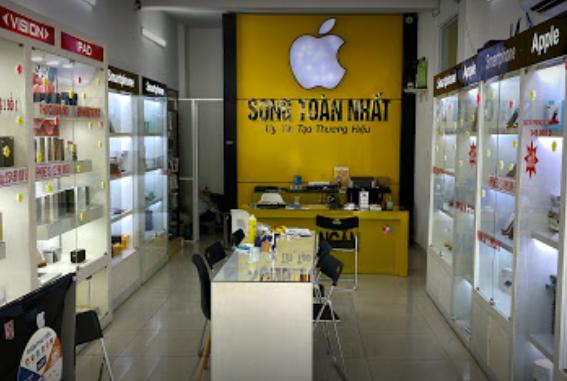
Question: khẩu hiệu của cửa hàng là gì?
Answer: uy tín tạo thương hiệu